History of the War in Afghanistan (2001–2021)

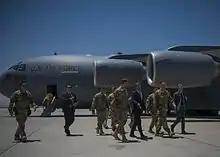
US Secretary of Defense Ash Carter speaks to troops at Bagram Airfield, 12 July 2016

On 5 August 2014, a gunman in an Afghan military uniform opened fire on a number of US, foreign and Afghan soldiers, killing a US general, Harold J. Greene and wounding about 15 officers and soldiers including a German brigadier general and a large number of US soldiers at Camp Qargha, a training base west of Kabul.